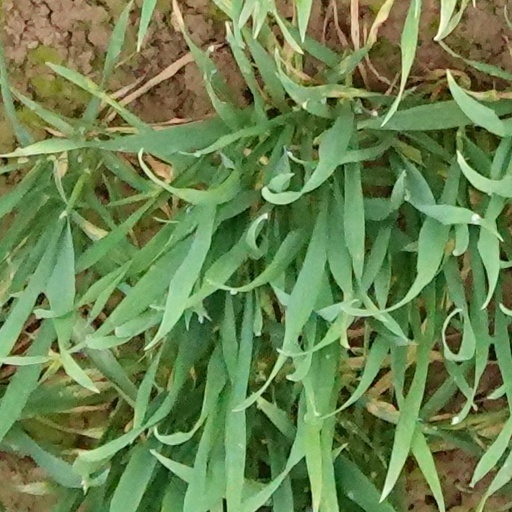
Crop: wheat